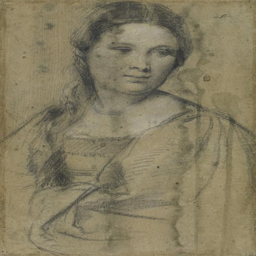
portrait of a young woman .